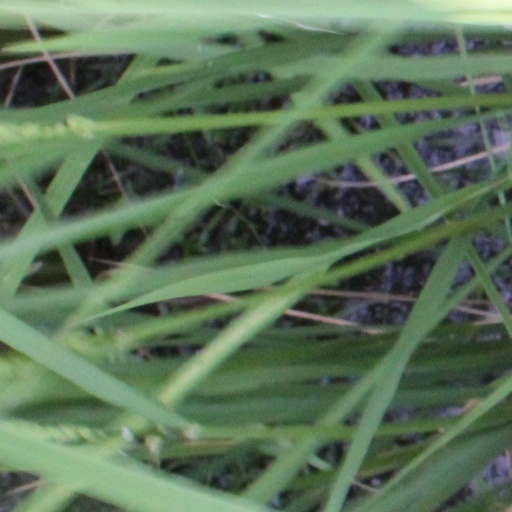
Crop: rice